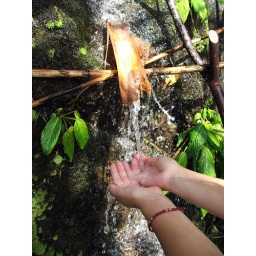
Spring water lost in the mountain